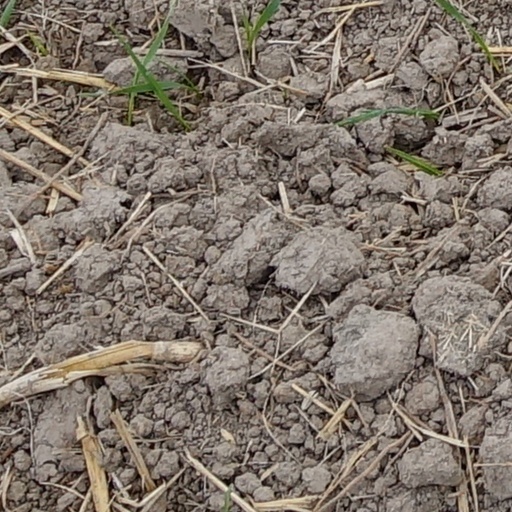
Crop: wheat